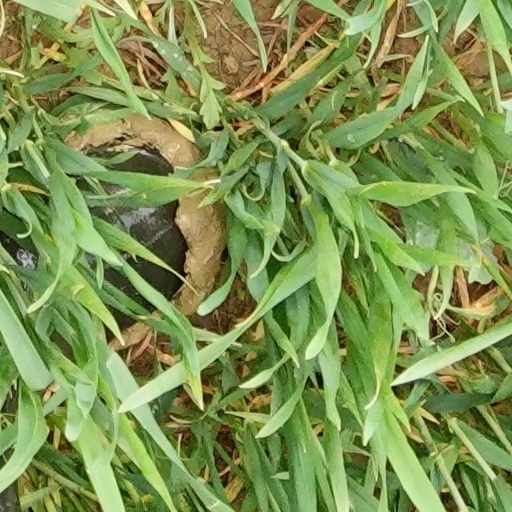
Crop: wheat